1951 Pan American Games

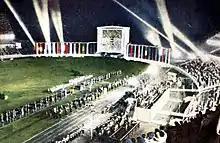
River Plate stadium (venue for athletics competitions) during the closing ceremony

The Military College of Campo de Mayo was the Pan American village for men athletes, while several venues in Buenos Aires were used as women's villages. The Argentine athletes did not stay with the rest of competitors so they were hosted in Ezeiza and San Fernando.